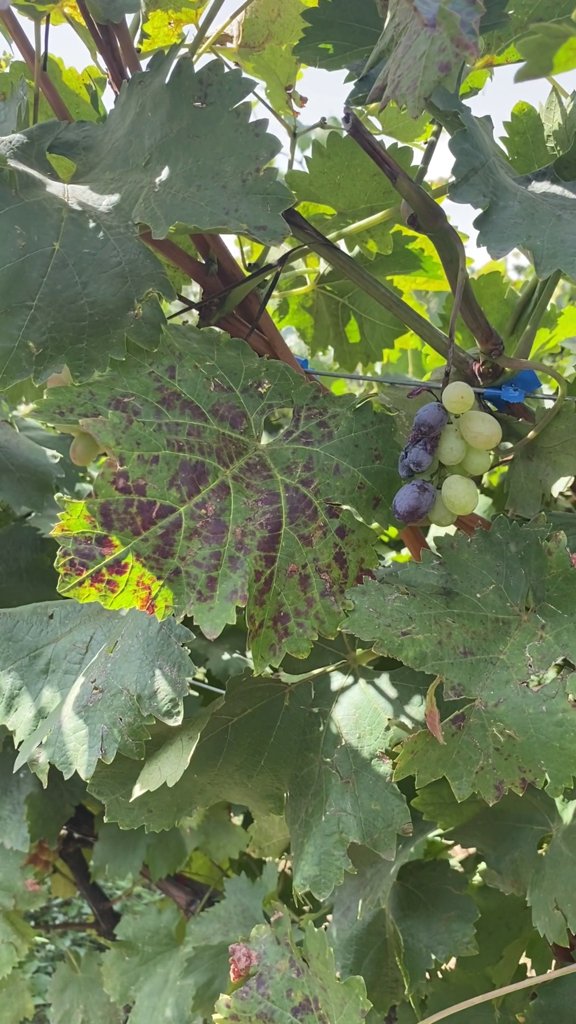
Berries visible: 11
Grape clusters: 1